Ficus rubiginosa

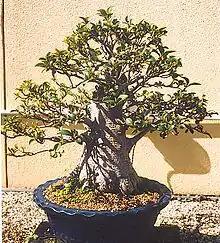
As bonsai, Auburn Botanic Gardens

"Ficus rubiginosa"s range spans the entire eastern coastline of Australia, from the top of the Cape York Peninsula in north Queensland to the vicinity of Bega on the south coast of New South Wales. The range extends westwards to Porcupine Gorge National Park in Queensland and the far western plains in New South Wales. "F. rubiginosa" f. "rubiginosa" and "F. rubiginosa" f. "glabrescens" are found over most of the range, though the latter does not occur south past the New South Wales-Queensland border region. Lithophytic, hemiepiphytic, and tree forms can be found together in local populations of plants.